The Anne Frank Gift Shop

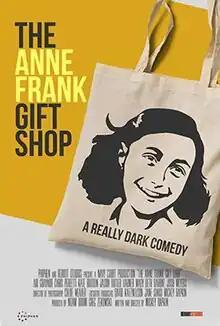
Film poster

The Anne Frank Gift Shop is a 2023 American short black comedy drama film written and directed by Mickey Rapkin. It stars Ari Graynor, Chris Perfetti, Kate Burton, Jason Butler Harner, Mary Beth Barone, and Josh Meyers.